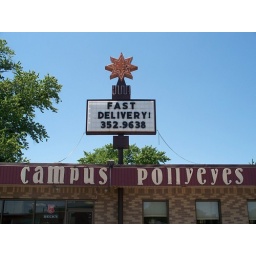
Neon and plastic sign for Campus Pollyeyes in Bowling Green, Ohio.